Simple Things (film)

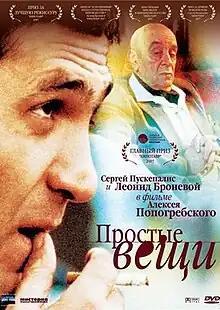

Simple Things (translit. "Prosty'e veshchi") is a 2007 Russian comedy-drama film. Written and directed by Alexei Popogrebski, the film stars Sergei Puskepalis and Leonid Bronevoy.